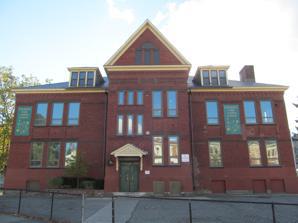
Building: Freeland Street School
Country: United States of America
Year built: 1885
United States historic place Freeland Street School U.S. National Register of Historic Places Freeland Street School Show map of Massachusetts Show map of the United States Location 12 Freeland St., Worcester, Massachusetts Coordinates 42°14′49″N 71°49′31″W / 42.2470°N 71.8252°W / 42.2470; -71.8252 Built 1885 Architect Barker & Nourse Architectural style Late Victorian MPS Worcester MRA NRHP reference No. 80000482 Added to NRHP March 05, 1980 The Freeland Street School , now the University Park Campus School , is a historic school at 12 Freeland Street in Worcester, Massachusetts .  It is a 2 + 1 ⁄ 2 -story brick building built in 1885 during a period of significant growth in the city.  The front and back of the building have slightly projecting gabled sections that house the buildings entries and stairwells.  The exterior of the building is trimmed in sandstone, with some decorative terracotta panels.  The roof his hipped, and the projecting sections are flanked by small hip-roofed dormers. The building was listed on the National Register of Historic Places in 1980.  The school is now known as the University Park Campus School, and is still administered by the Worcester school district. References